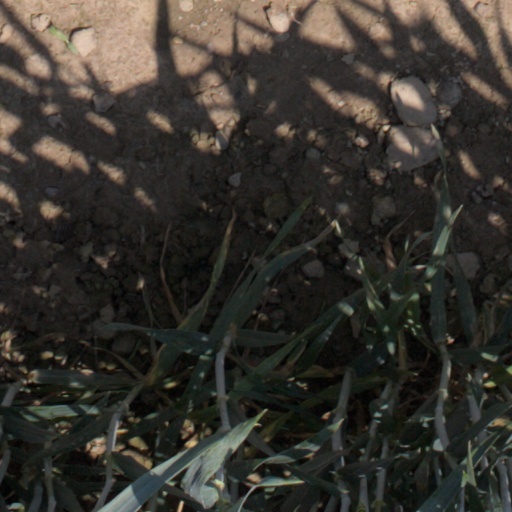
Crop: wheat